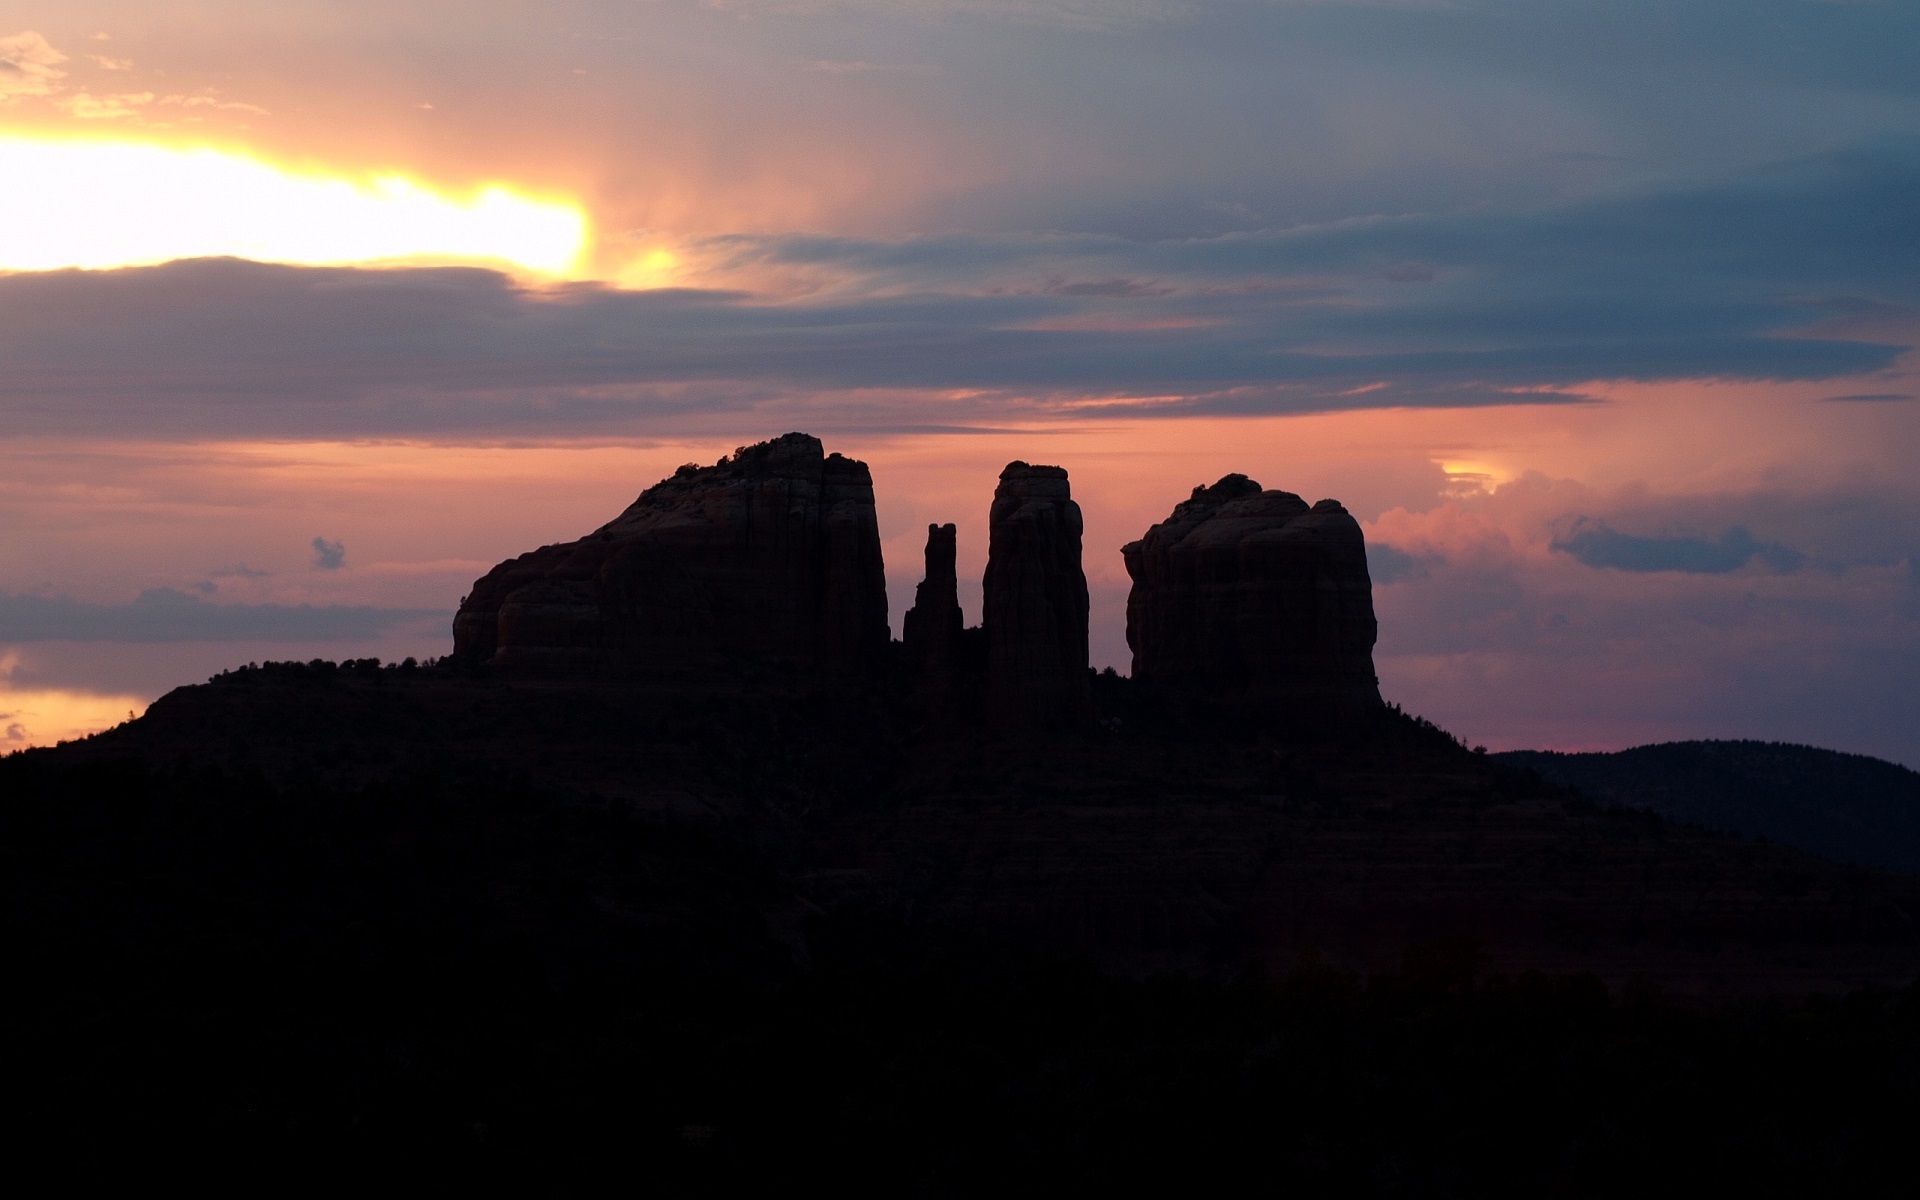
landscape, sea, coast, rock, horizon, mountain, cloud, sky, sun, sunrise, sunset, sunlight, morning, hill, desert, view, dawn, sandstone, formation, dusk, evening, twilight, scenic, natural, usa, colorful, erosion, arizona, clouds, geological, sedona, silhouettes, southwest, butte, afterglow, cathedral rock, atmospheric phenomenon